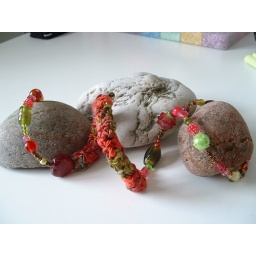
Combination Crochet &amp;amp; bead bracelet, in corporating felted beads, fimo beads, glass beads, kitchen sink etc etc